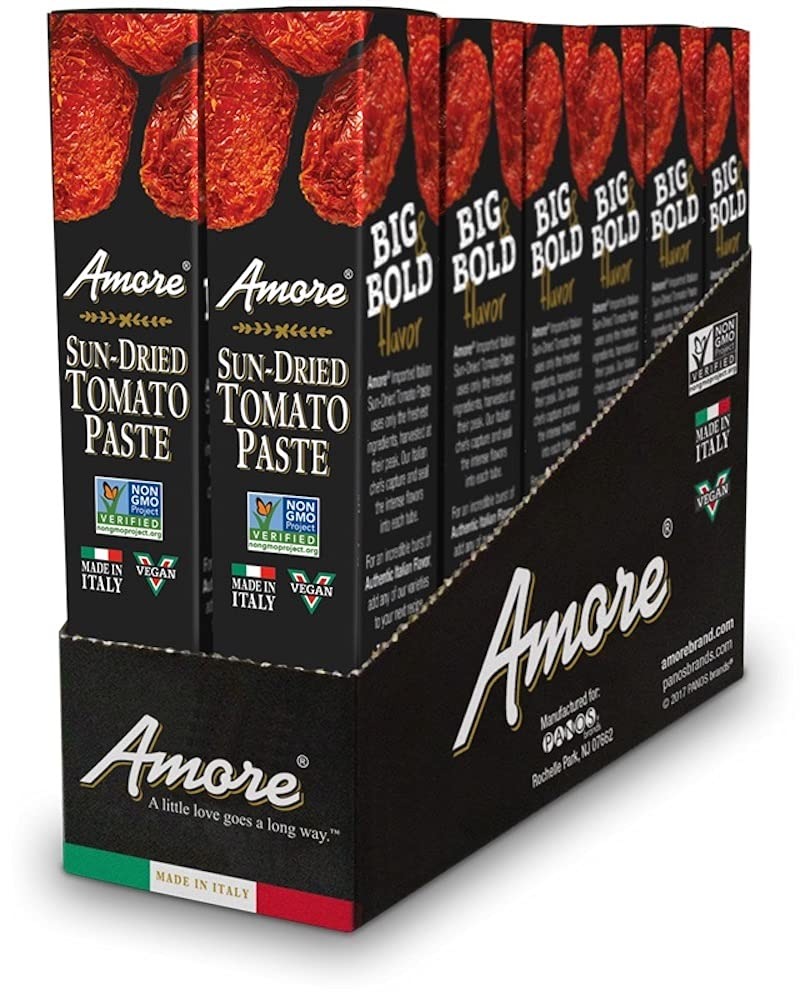
Item Name: Amore Vegan Sun Dried Tomato Paste In A Tube - Non GMO Certified and Made In Italy 2.8 Ounce (Pack of 12)
Bullet Point: Amore Sun-Dried Tomato Paste In Tube, All Natural, 2.8 Ounces (Pack Of 12)
Value: 33.6
Unit: Ounce

Price: 51.75